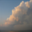
Label: cloud